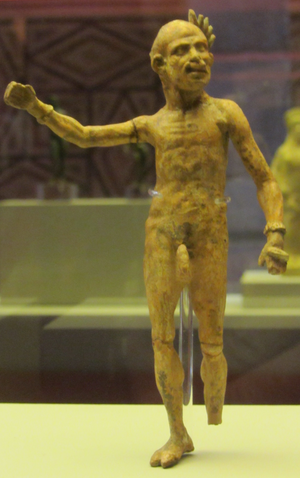
Vieil homme, figurine en terre cuite de Myrina, v. 2e siècle av. J.-C.